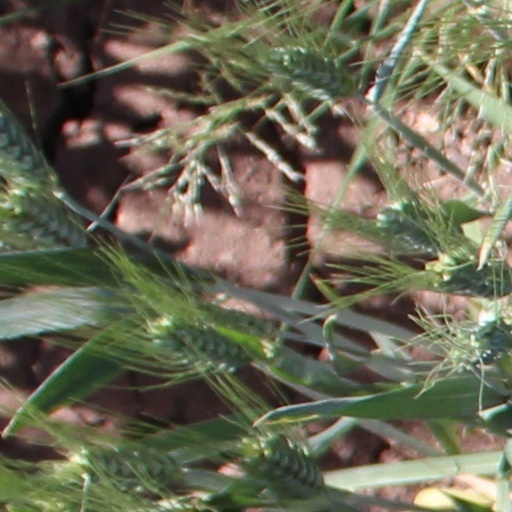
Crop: wheat